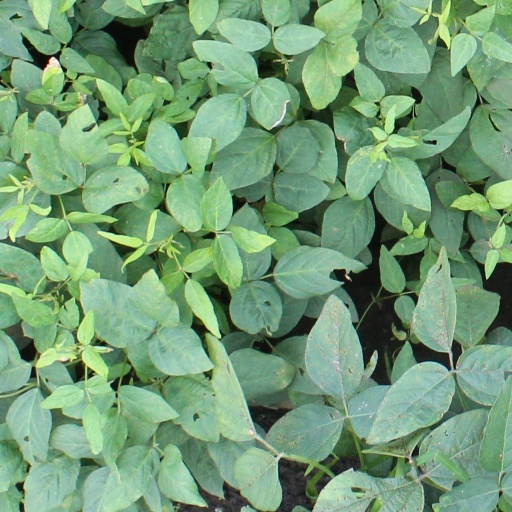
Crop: soybean